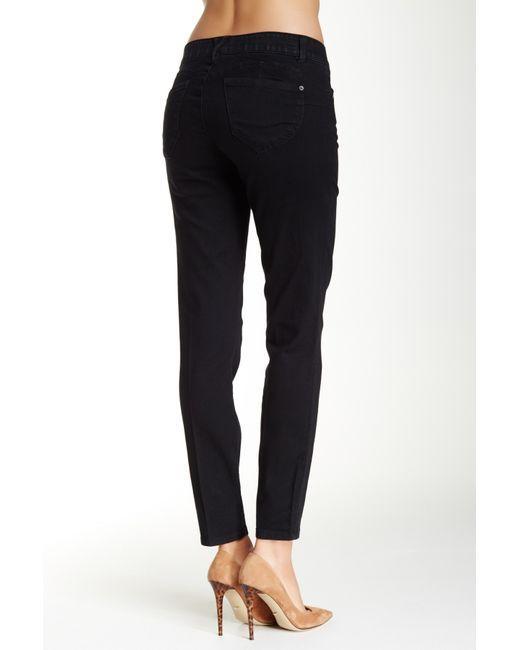
knöchellange Hose, schwarz und passend